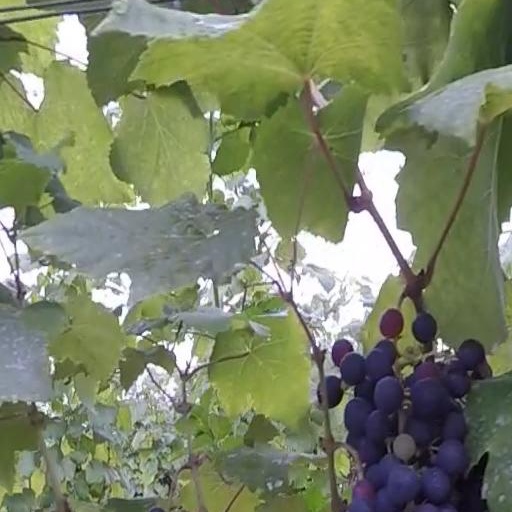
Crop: grape